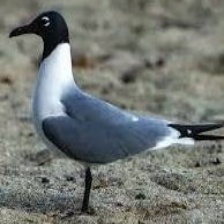
Species: LAUGHING GULL
Scientific name: LEUCOPHAEUS ATRICILLA